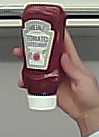
Product: heinz_ketchup